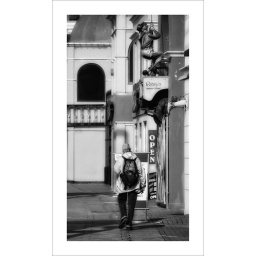
walking outside one of the many fun houses at blackpool, a man walks under a climbing 'indiana jones' type figure